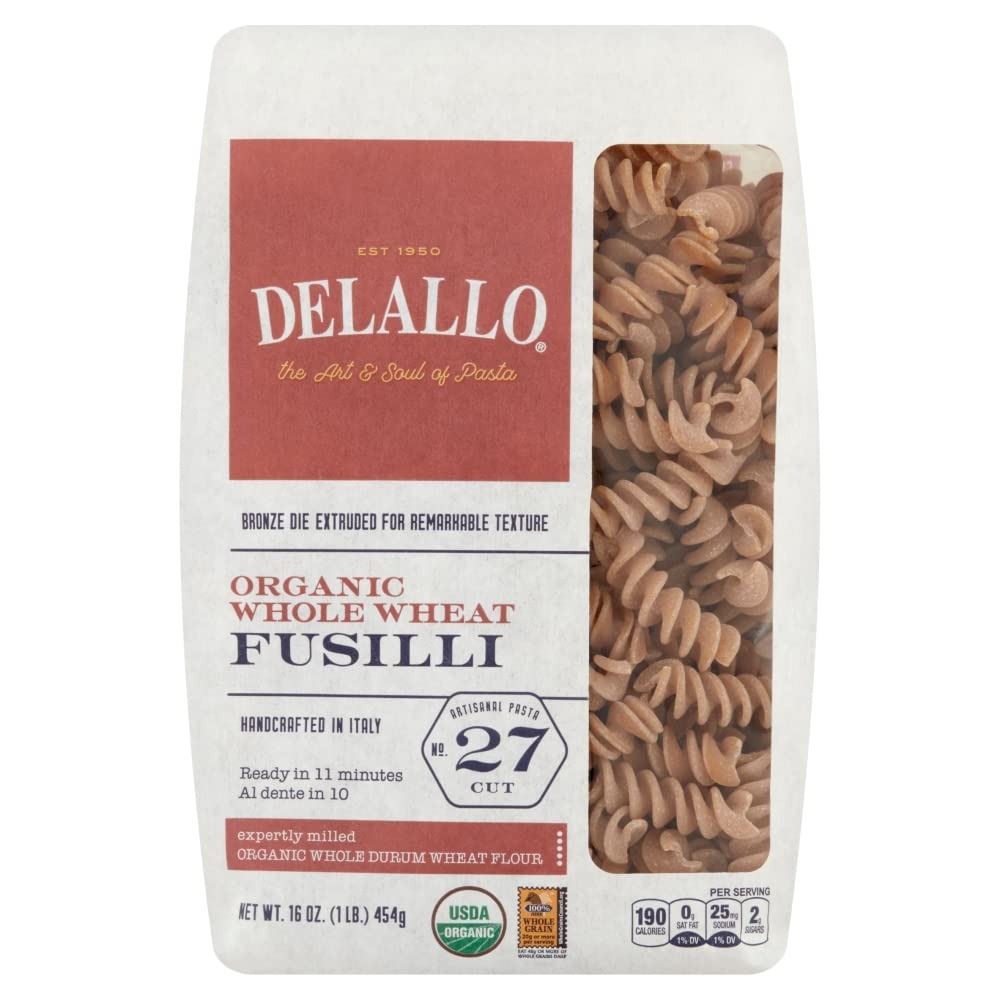
Item Name: DELALLO PASTA WHLWHT FUSILLI, 16 OZ, PK- 16
Value: 16.0
Unit: Fl Oz

Price: 4.82